Prix d'Été

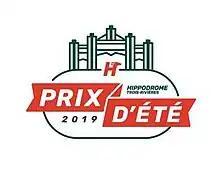
Logo in 2019.

Prix d'Été (English: Summer Classic) is a horse racing event for four-year-old Standardbred pacers held annually in Canada, at Hippodrome 3R of Trois-Rivières, Quebec.